Wallaceburg District Secondary School

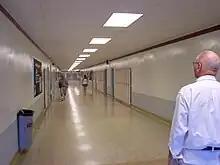
Corridor and lockers (2006)

The formative years under Principal Dickenson (1917–1933) saw the introduction of a literary society, cadet corps, choirs, bands, and other 'enrichment'. With the opening of the new building on Elgin Street in 1950, school drama and musical productions were done at the Hydro Building.